Closure of the Suez Canal (1967–1975)

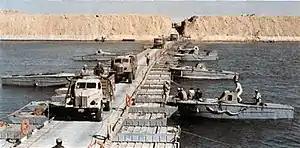
Egypt crossing the Suez Canal during the Yom Kippur War

In October 1973 Egypt began the Yom Kippur War with an attempt to take back the east bank of the canal and the entire Sinai Peninsula from the Israelis, by crossing the Suez Canal in Operation Badr. The attempt partly succeeded in that Egypt regained control of the east bank of the canal, but Israel retained control of the Sinai Peninsula.